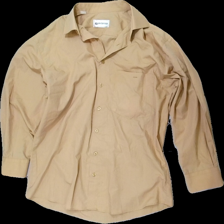
View: front
Type: Shirt
Category: Men
Brand: Not in the list
Brand text on label: G polanex
Colors: Beige
Material: 75% polyester 25% cotton
Cut: Regular
Season: All
Damage location: bottom left
Damage 2 location: bottom center
Price range: 50-100
Recommended usage: Reuse
Description: beige skjorta